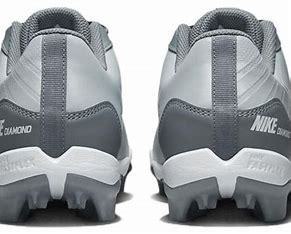
Brand: Nike
Model: Alpha Huarache 4 Keystone